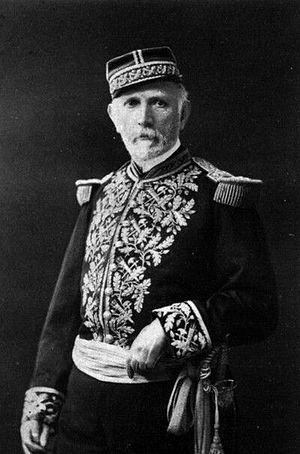
Cornelio Saavedra Rodríguez est un militaire et homme politique chilien.